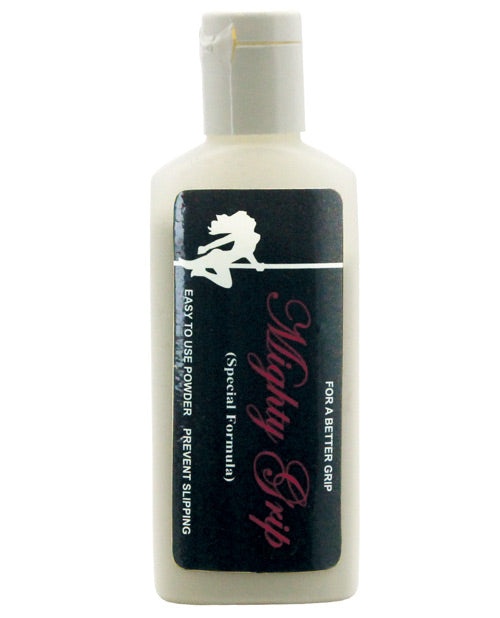
Mighty Grip Dance Pole Formula
MiPole Mighty Grip Powder is a light, odorless, tasteless, and colorless powder which when applied to the skin produces a non-slip grip. It can be applied to any part of the body: hands, feet, thighs, back of legs in order for the newer dancer to be able to maintain proper grip and balance. For the more advanced student, Mighty Grip is even more important in order to do the more intricate and advanced dance movements on the pole. 1/4 ounce of powder. Enough for 150 hand applications. Mighty Grip is best applied after warm ups and stretching. Since Mighty Grip is heat activated by the body, the warmer the body the better the action.
Brand: Vs International
Category: Sporting Goods > Athletics > Dancing